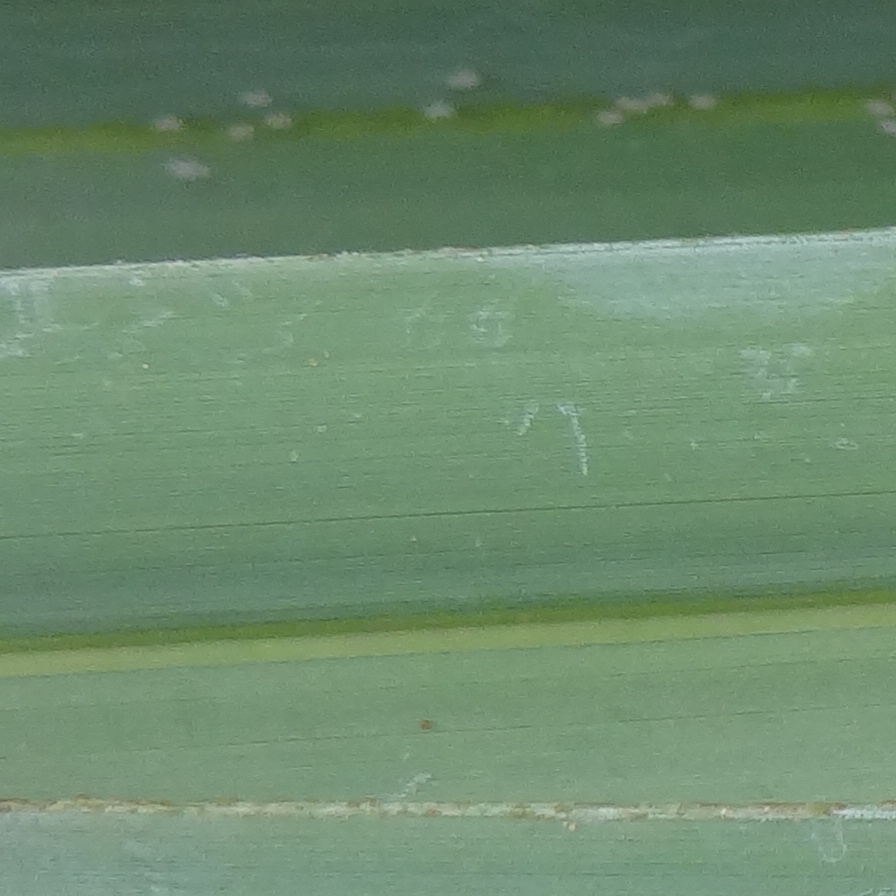
Label: Bug